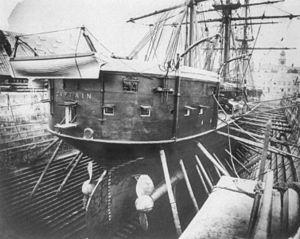
Le HMS Captain, lancé en 1869 et qui chavira et fit naufrage en septembre 1870 dans le golfe de Gascogne, avec la perte de près de 500 vies humaines était un navire de guerre expérimental de la Royal Navy dont la conception, la construction, les essais et la perte furent l'objet de polémiques passionnées à l'époque, en particulier par voie de presse.